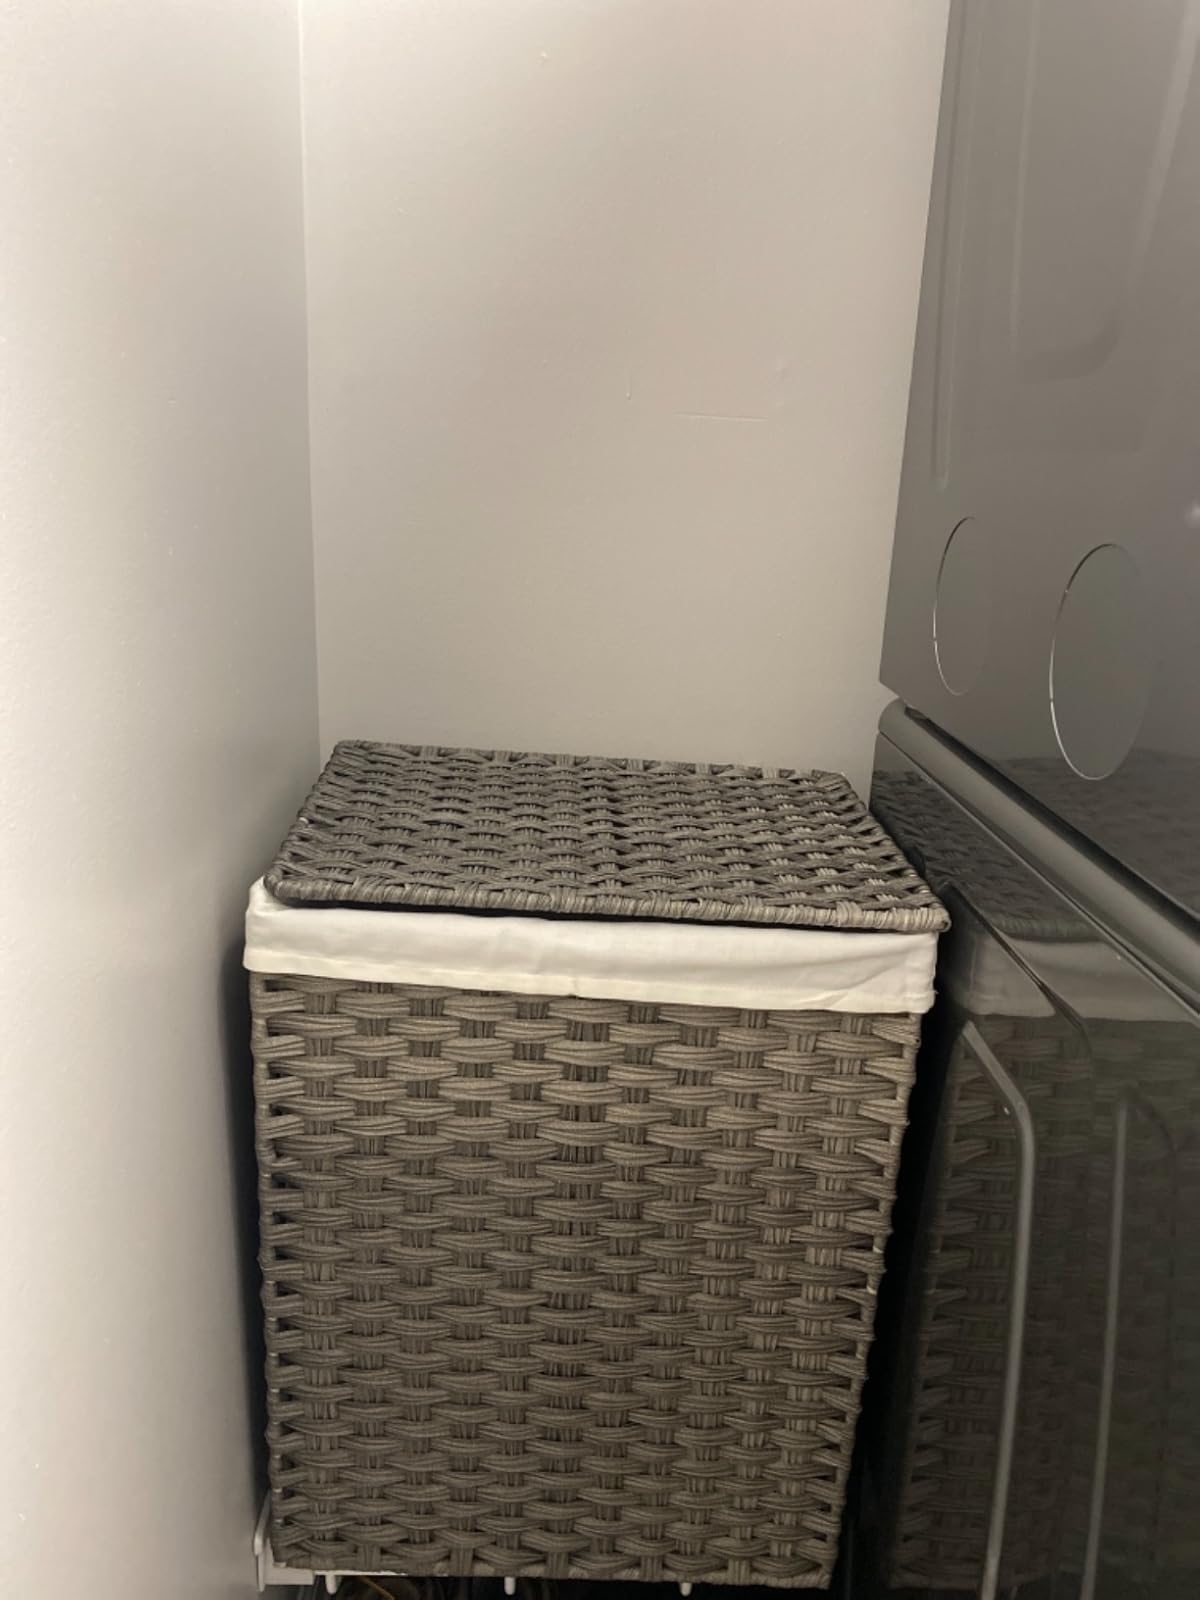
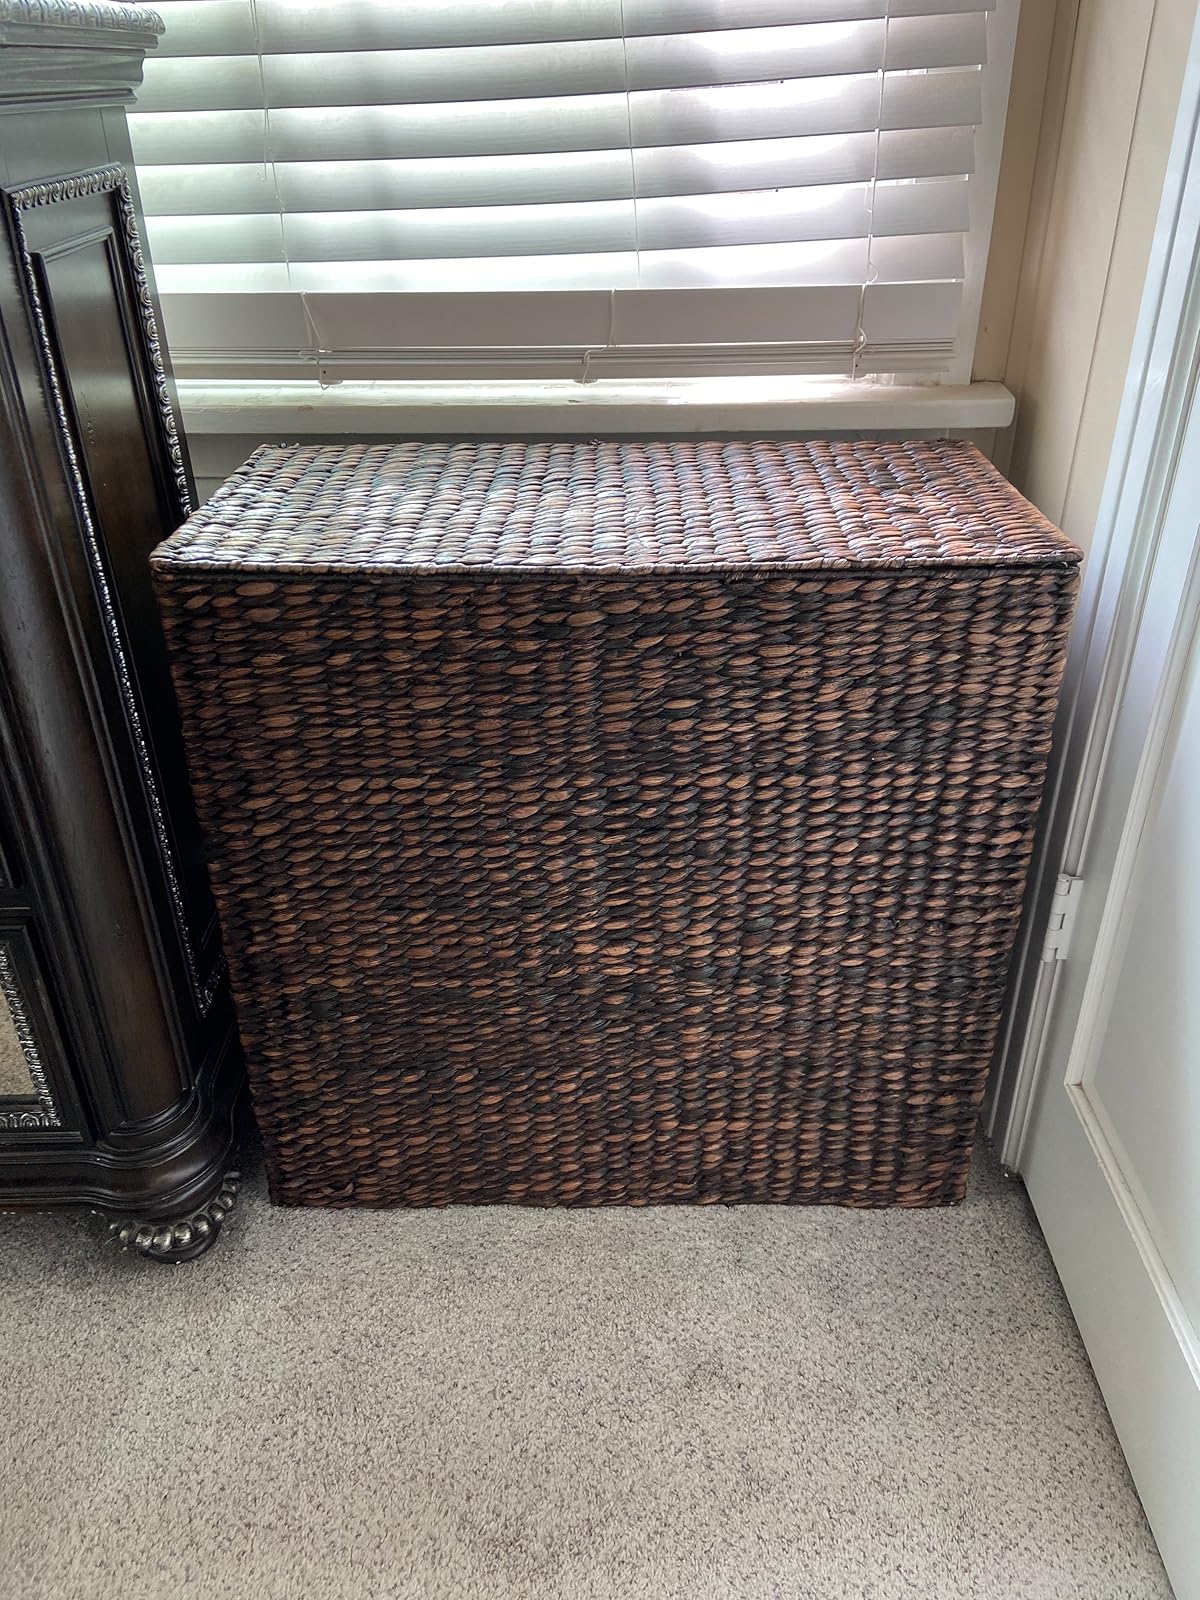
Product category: items_hamper
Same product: no